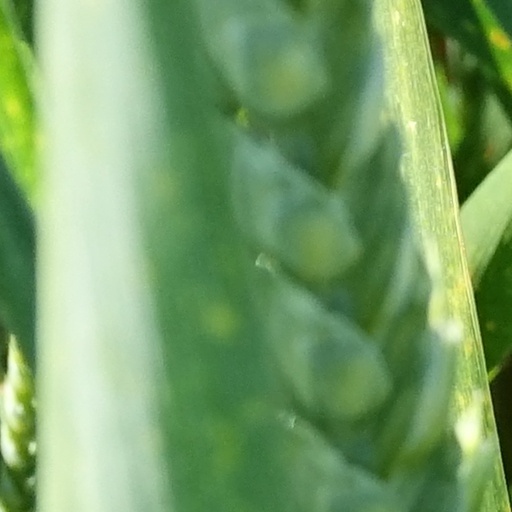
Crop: wheat